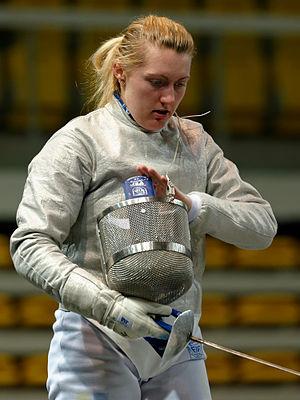
L'Ukrainienne Olena Voronina pendant le match pour la 3e place contre la Hongrie en sabre féminin par équipes aux championnats d'Europe d'escrime au Rhénus Sport de Strasbourg, le 13 juin 2014.
Olena Oleksandrivna Voronina est une escrimeuse ukrainienne, multiple médaillée avec l'équipe d'Ukraine de sabre féminin. Elle fait partie de l'équipe championne du monde en 2013.